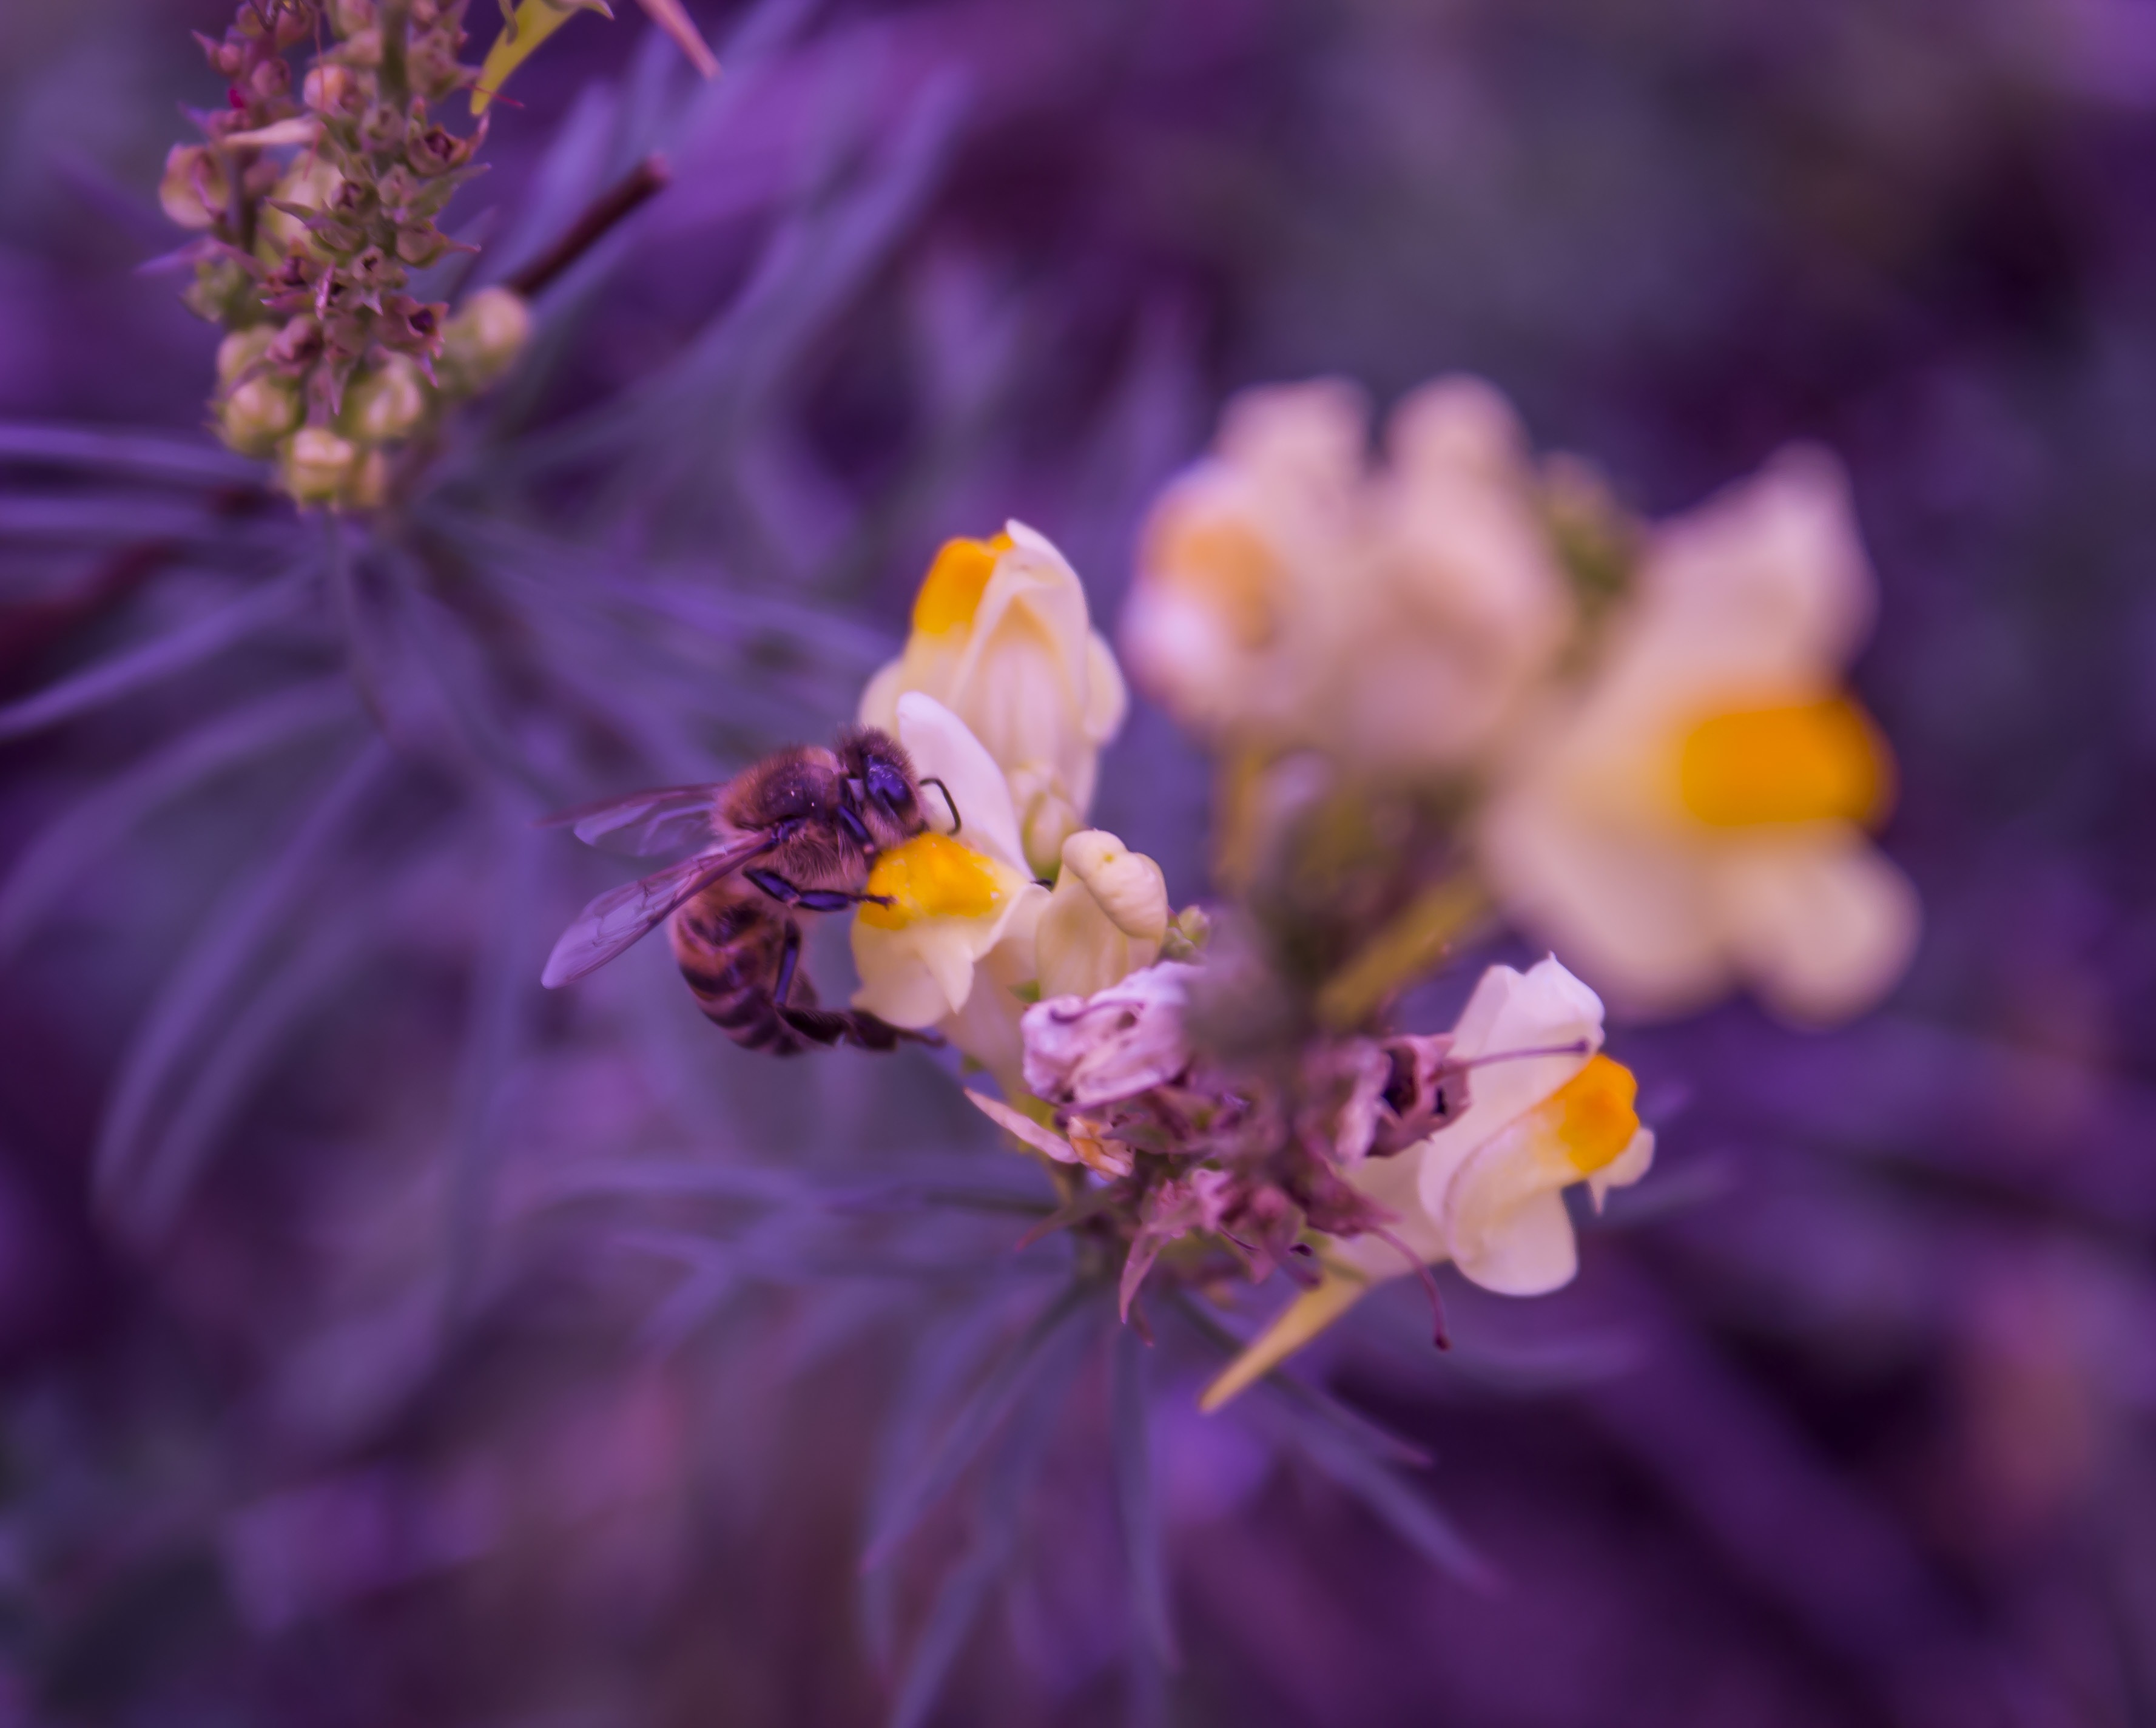
nature, blossom, plant, photography, flower, purple, petal, pollen, spring, insect, botany, flora, lavender, invertebrate, wildflower, close up, bee, nectar, macro photography, flowering plant, honey bee, land plant, membrane winged insect